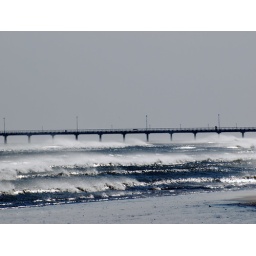
Just kidding. It was very windy on the 24th, blowing sand around on the beach near Bob Hall Pier.